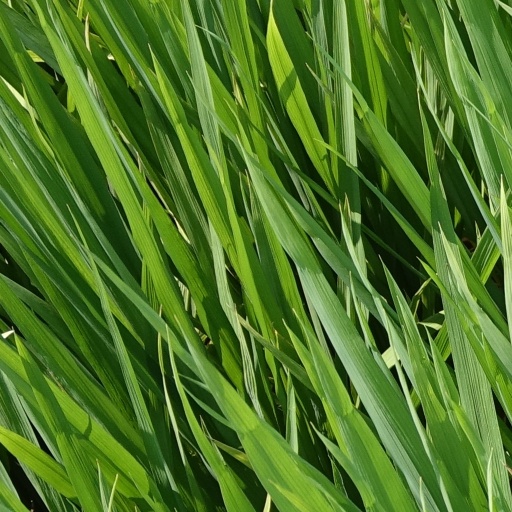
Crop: rice